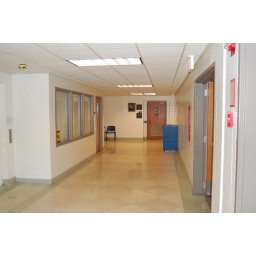
hallway in Business Admin. building 2nd floor